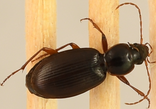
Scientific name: Synuchus impunctatus
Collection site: Bartlett Experimental Forest NEON (BART), plot BART_068